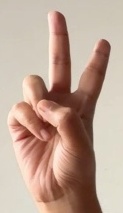
ASL sign: V